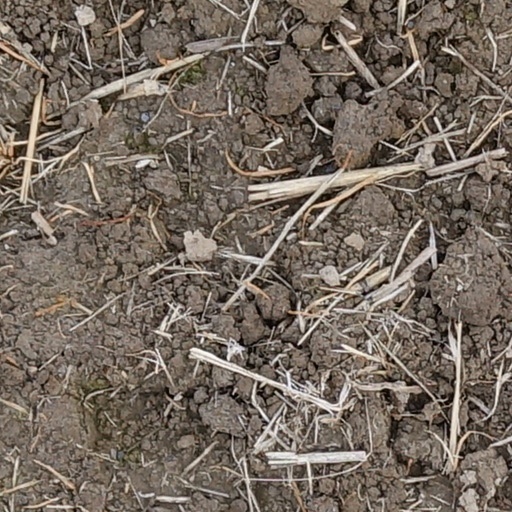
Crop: wheat